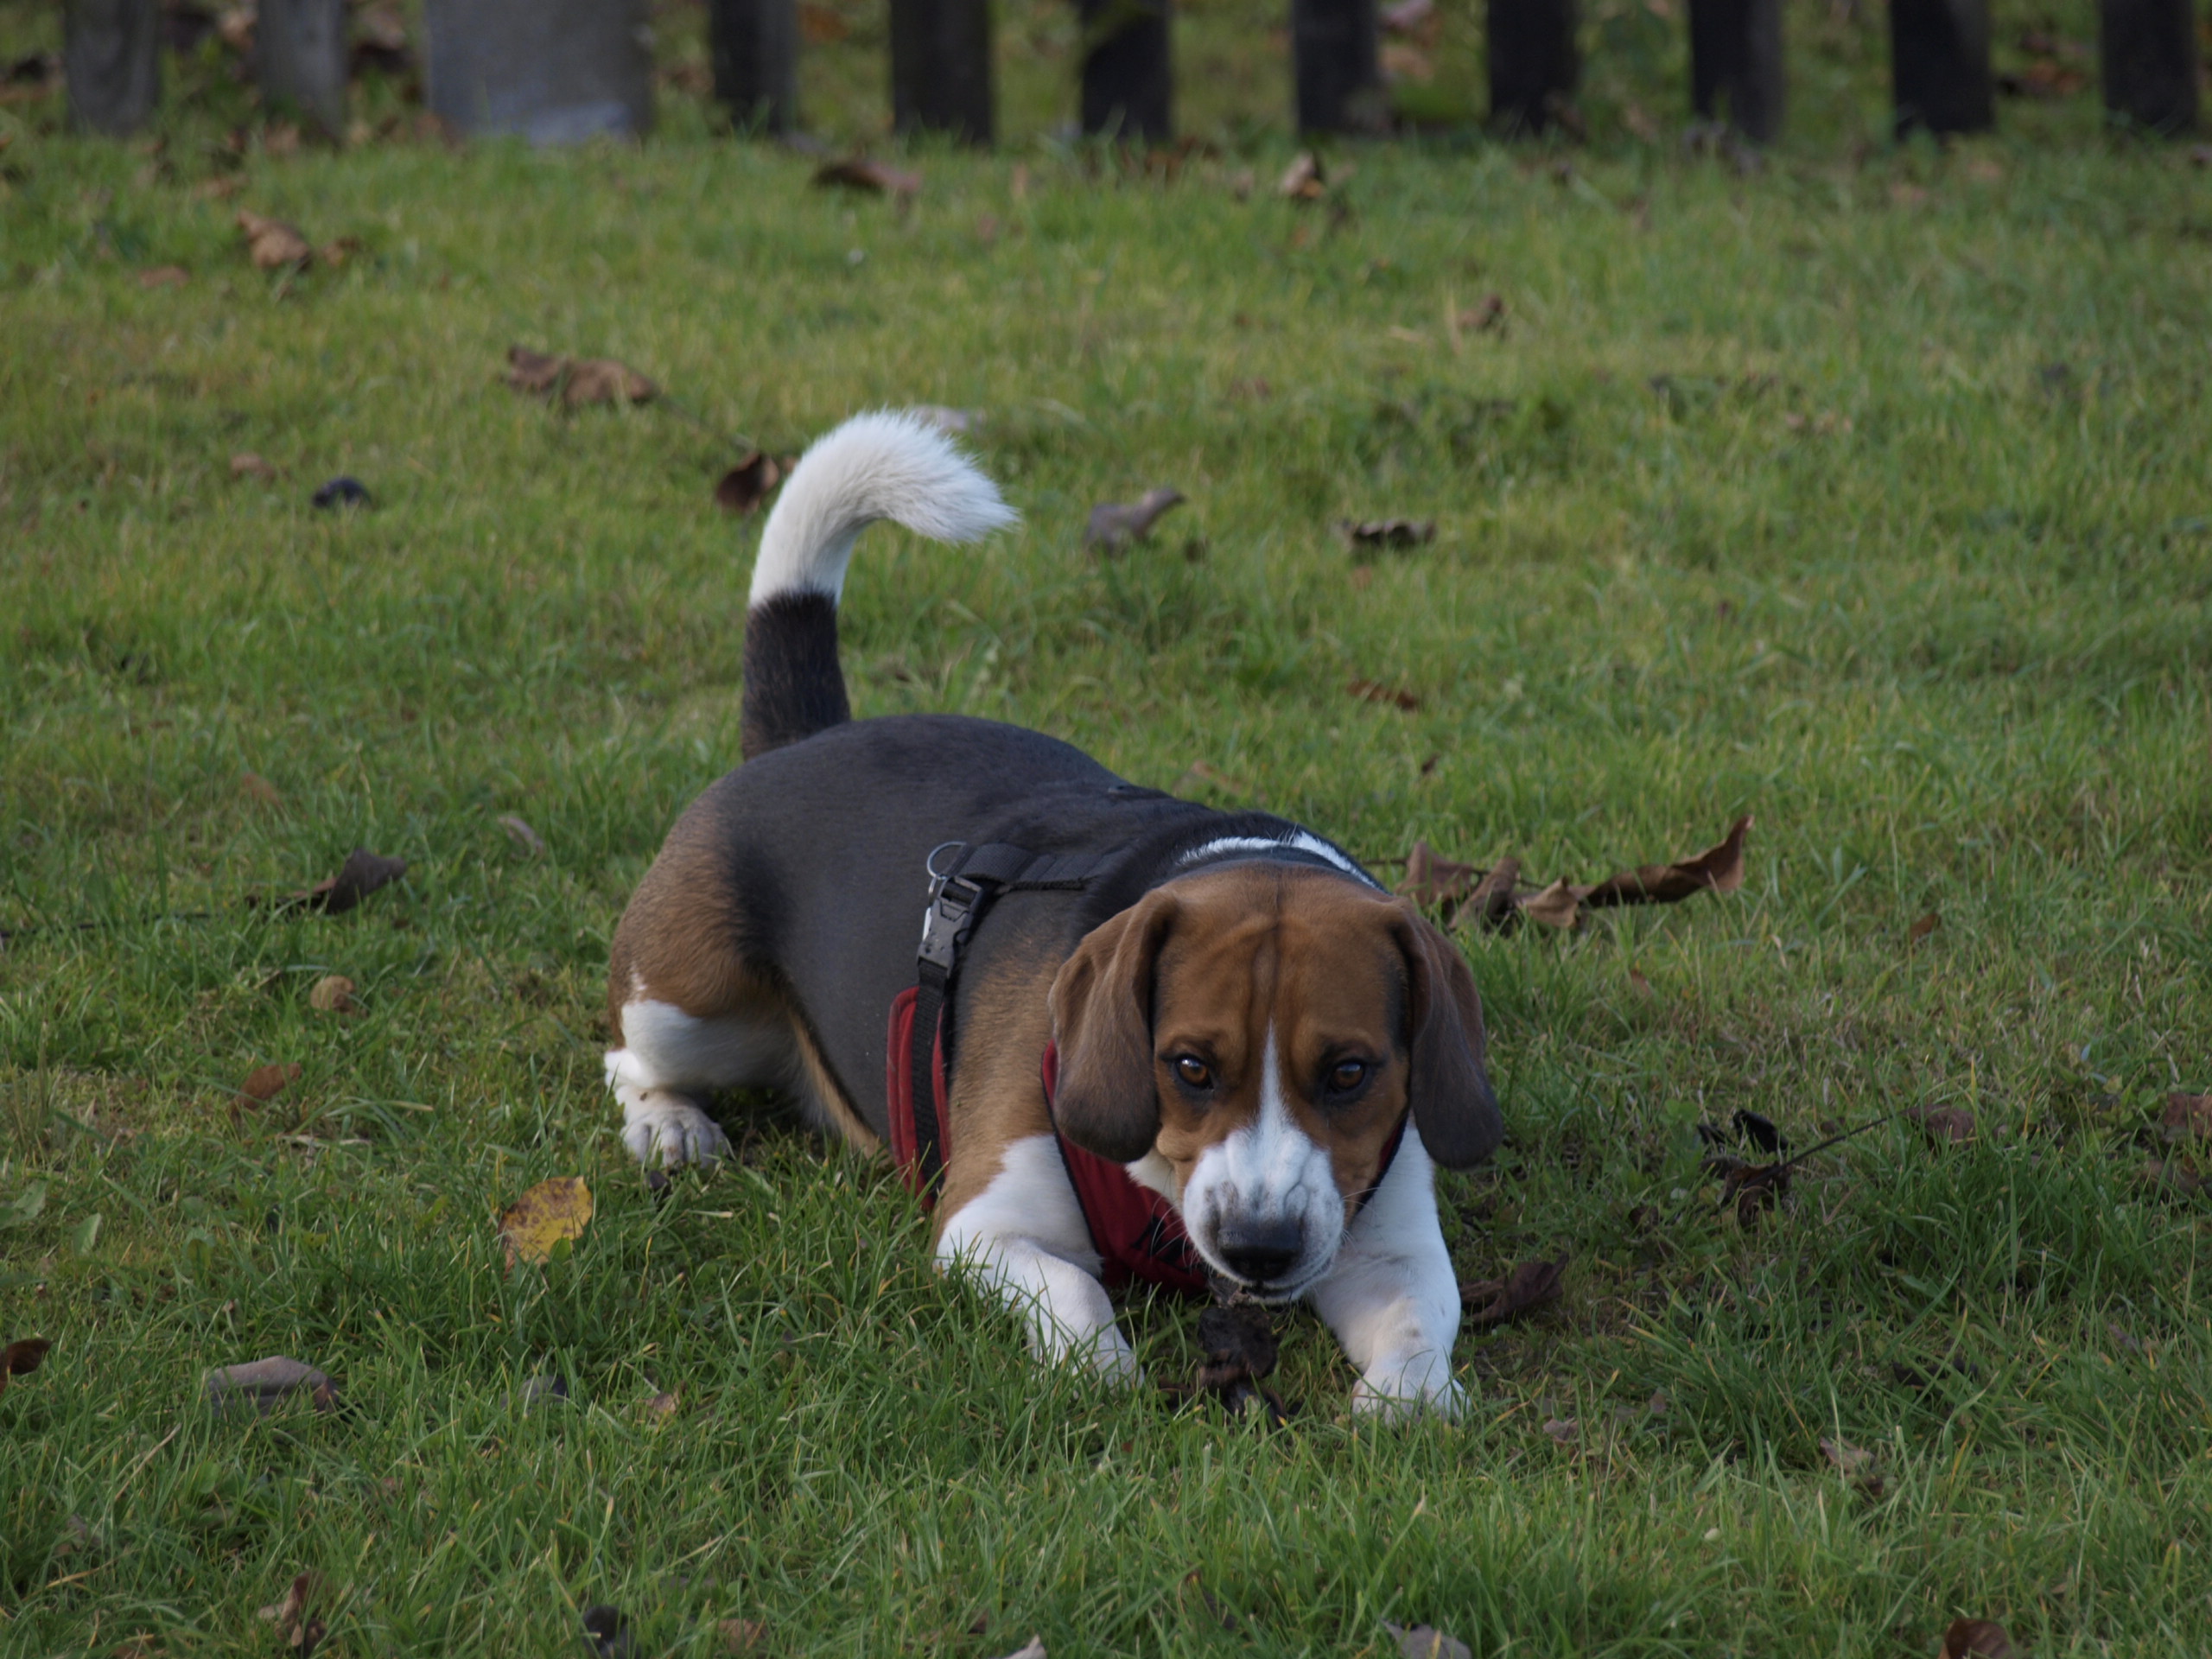
dog, mammal, vertebrate, dog breed, canidae, beagle, beagle harrier, harrier, serbian tricolour hound, carnivore, estonian hound, finnish hound, english foxhound, american foxhound, grand anglo fran ais tricolore, drever, hamiltonst vare, scent hound, companion dog, basset hound, Westphalian dachsbracke, Posavac hound, Artois hound, basset art sien normand, pocket beagle, hound, snout, sporting group, schweizer laufhund, rare breed dog, serbian hound, english coonhound, hunting dog